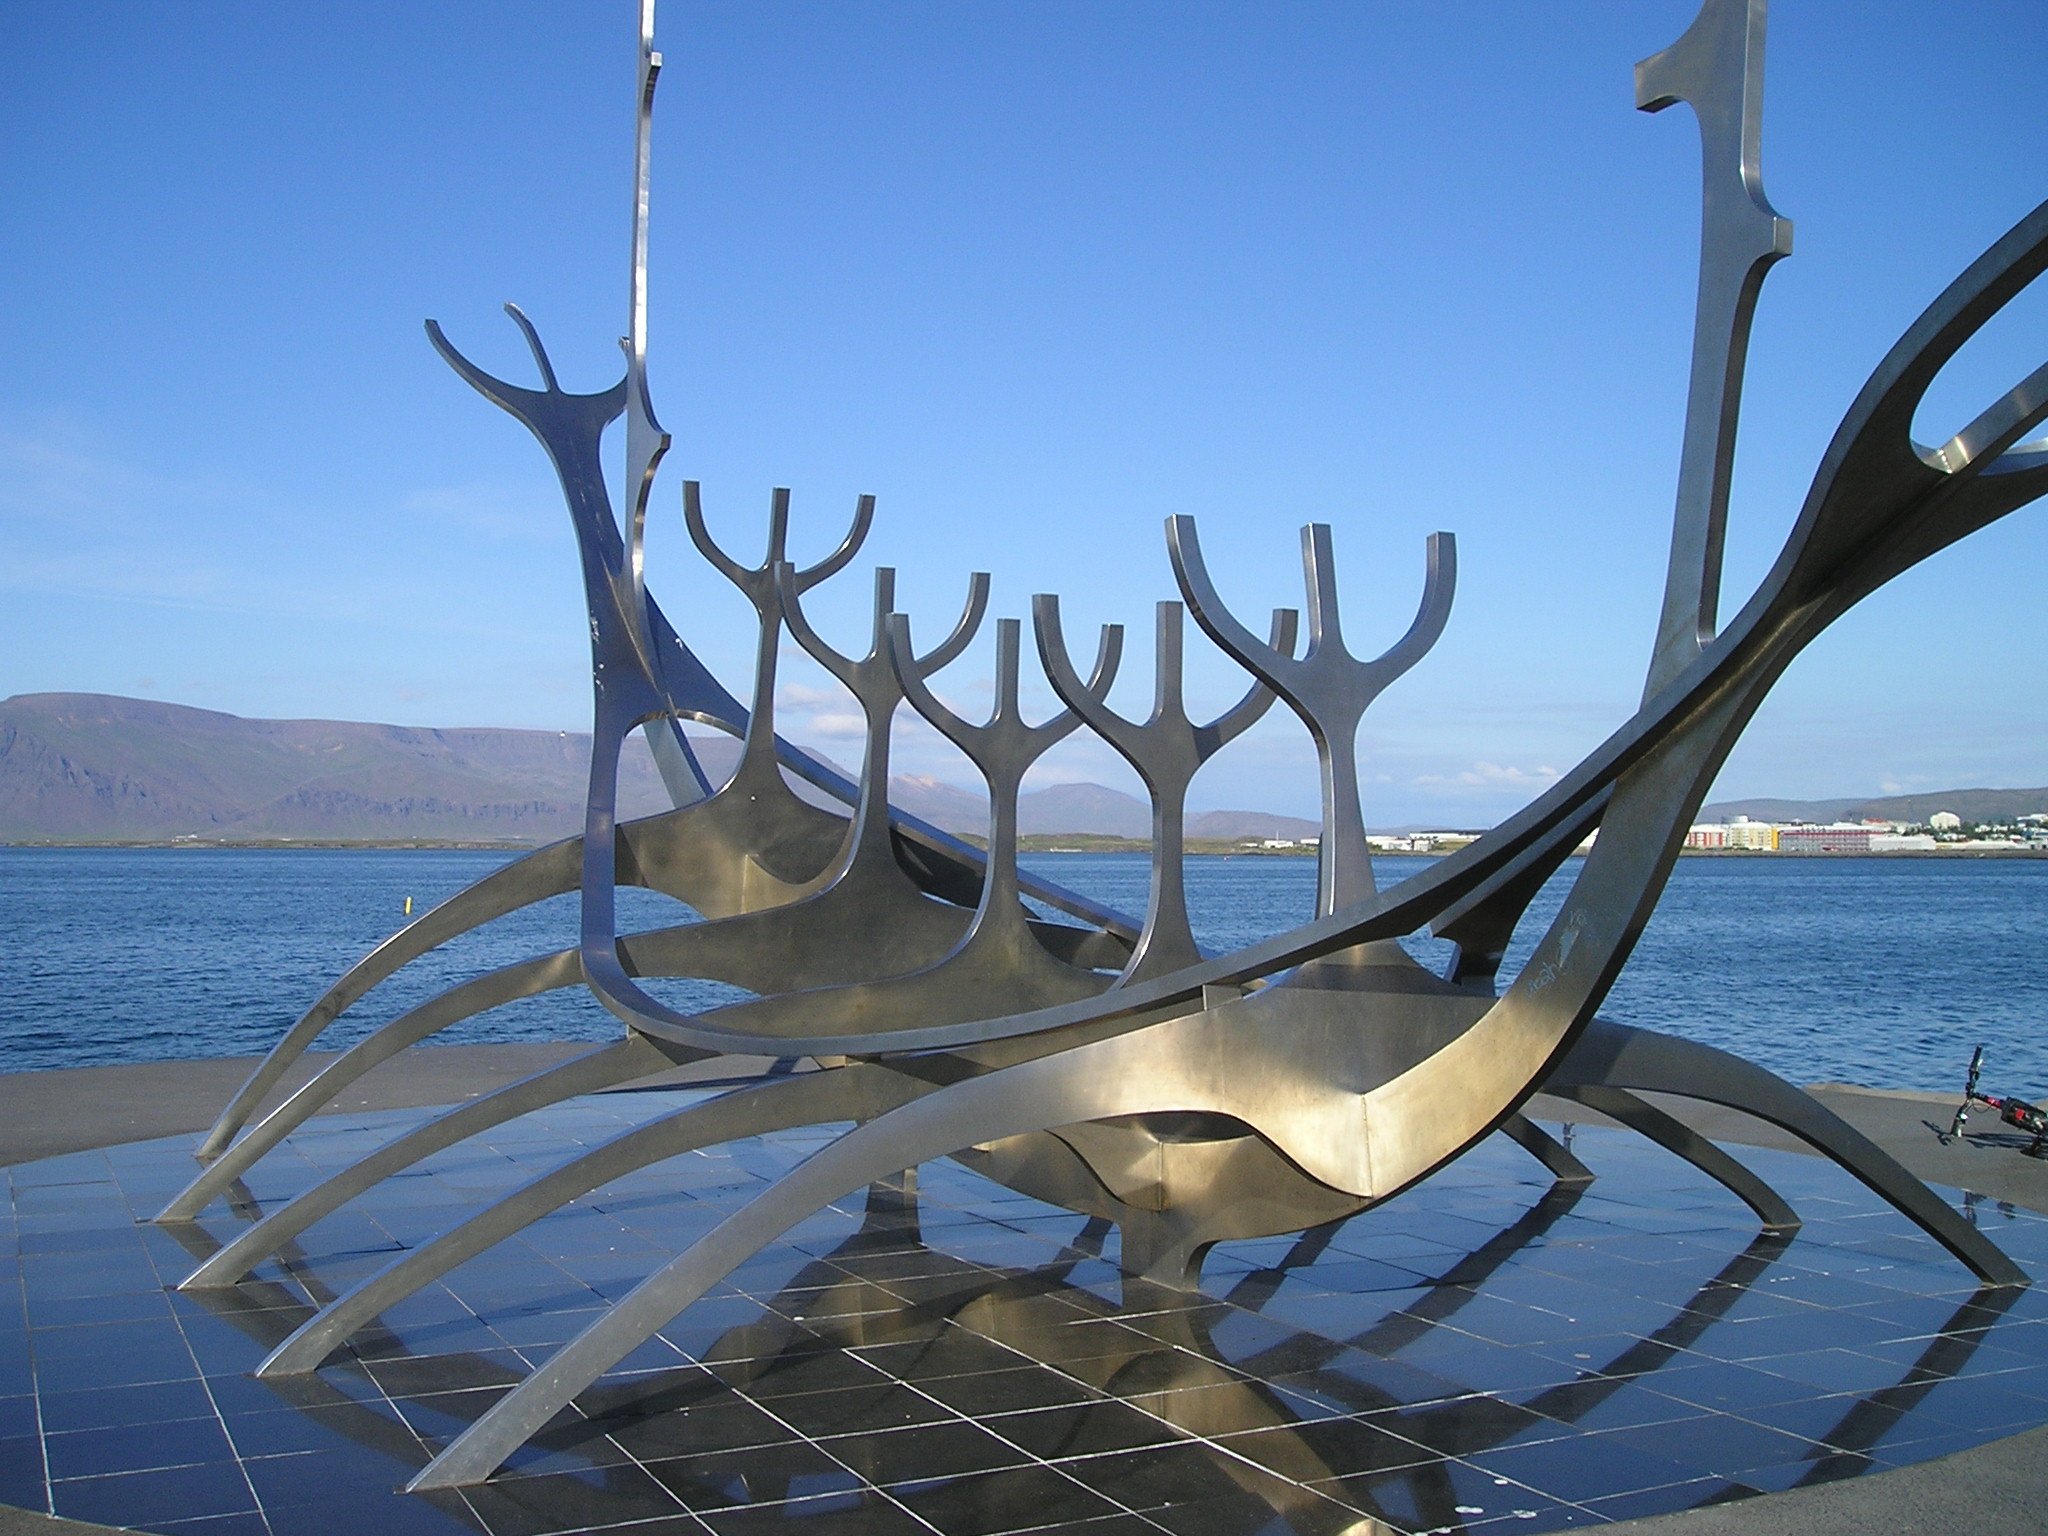
beach, sea, sand, ocean, wind, ship, vacation, iceland, sculpture, art, viking